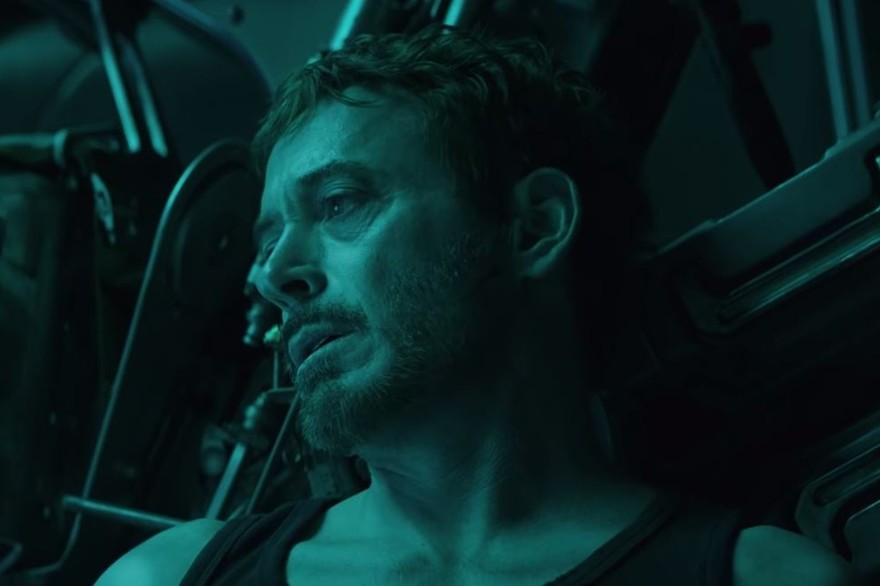
Gender: men